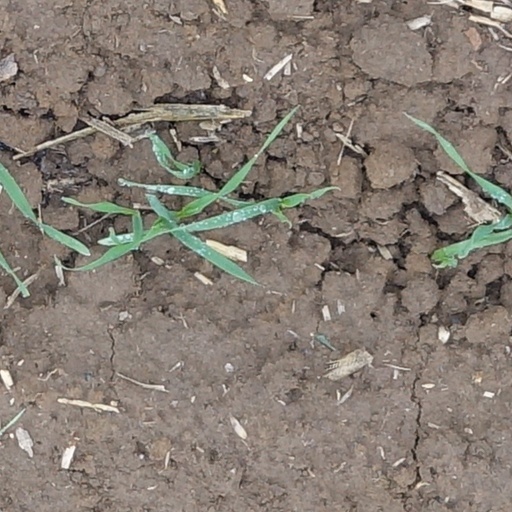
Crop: wheat